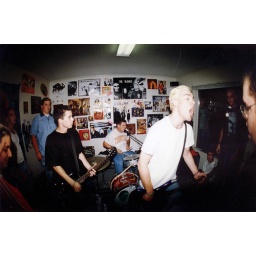
two against one @ rock house